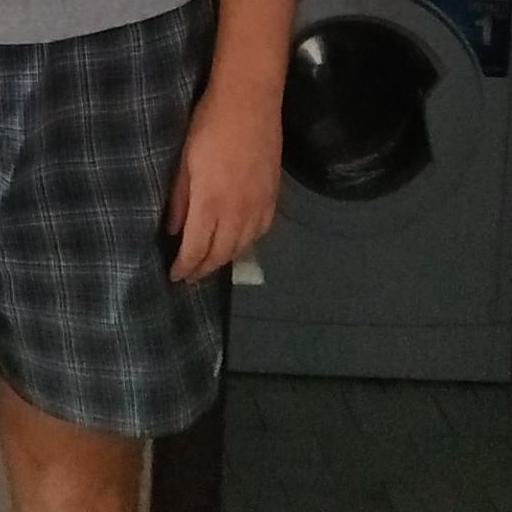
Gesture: no_gesture